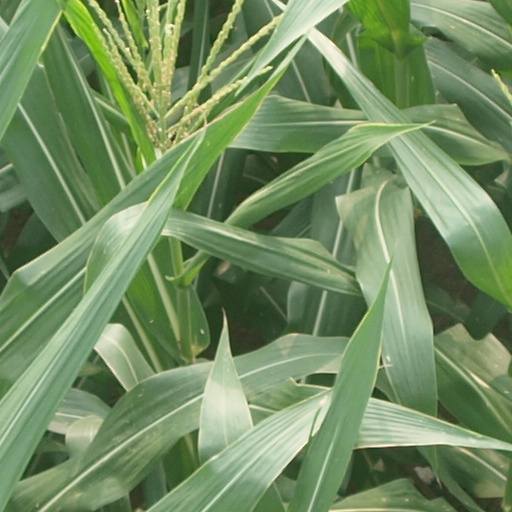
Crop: maize; corn